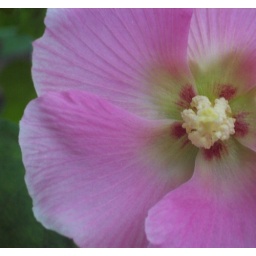
These flowers bloomed from a small tree in our back yard. I have no idea what they are.